Saint Winifred

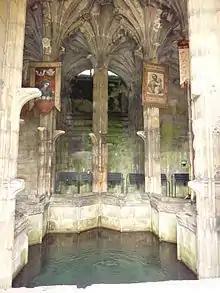
St Winefride's Well in Holywell, one of the oldest continually visited pilgrimage sites in Britain

The shrine and well at Shrewsbury became major pilgrimage goals in the Late Middle Ages, but the shrine was destroyed by Henry VIII in 1540.